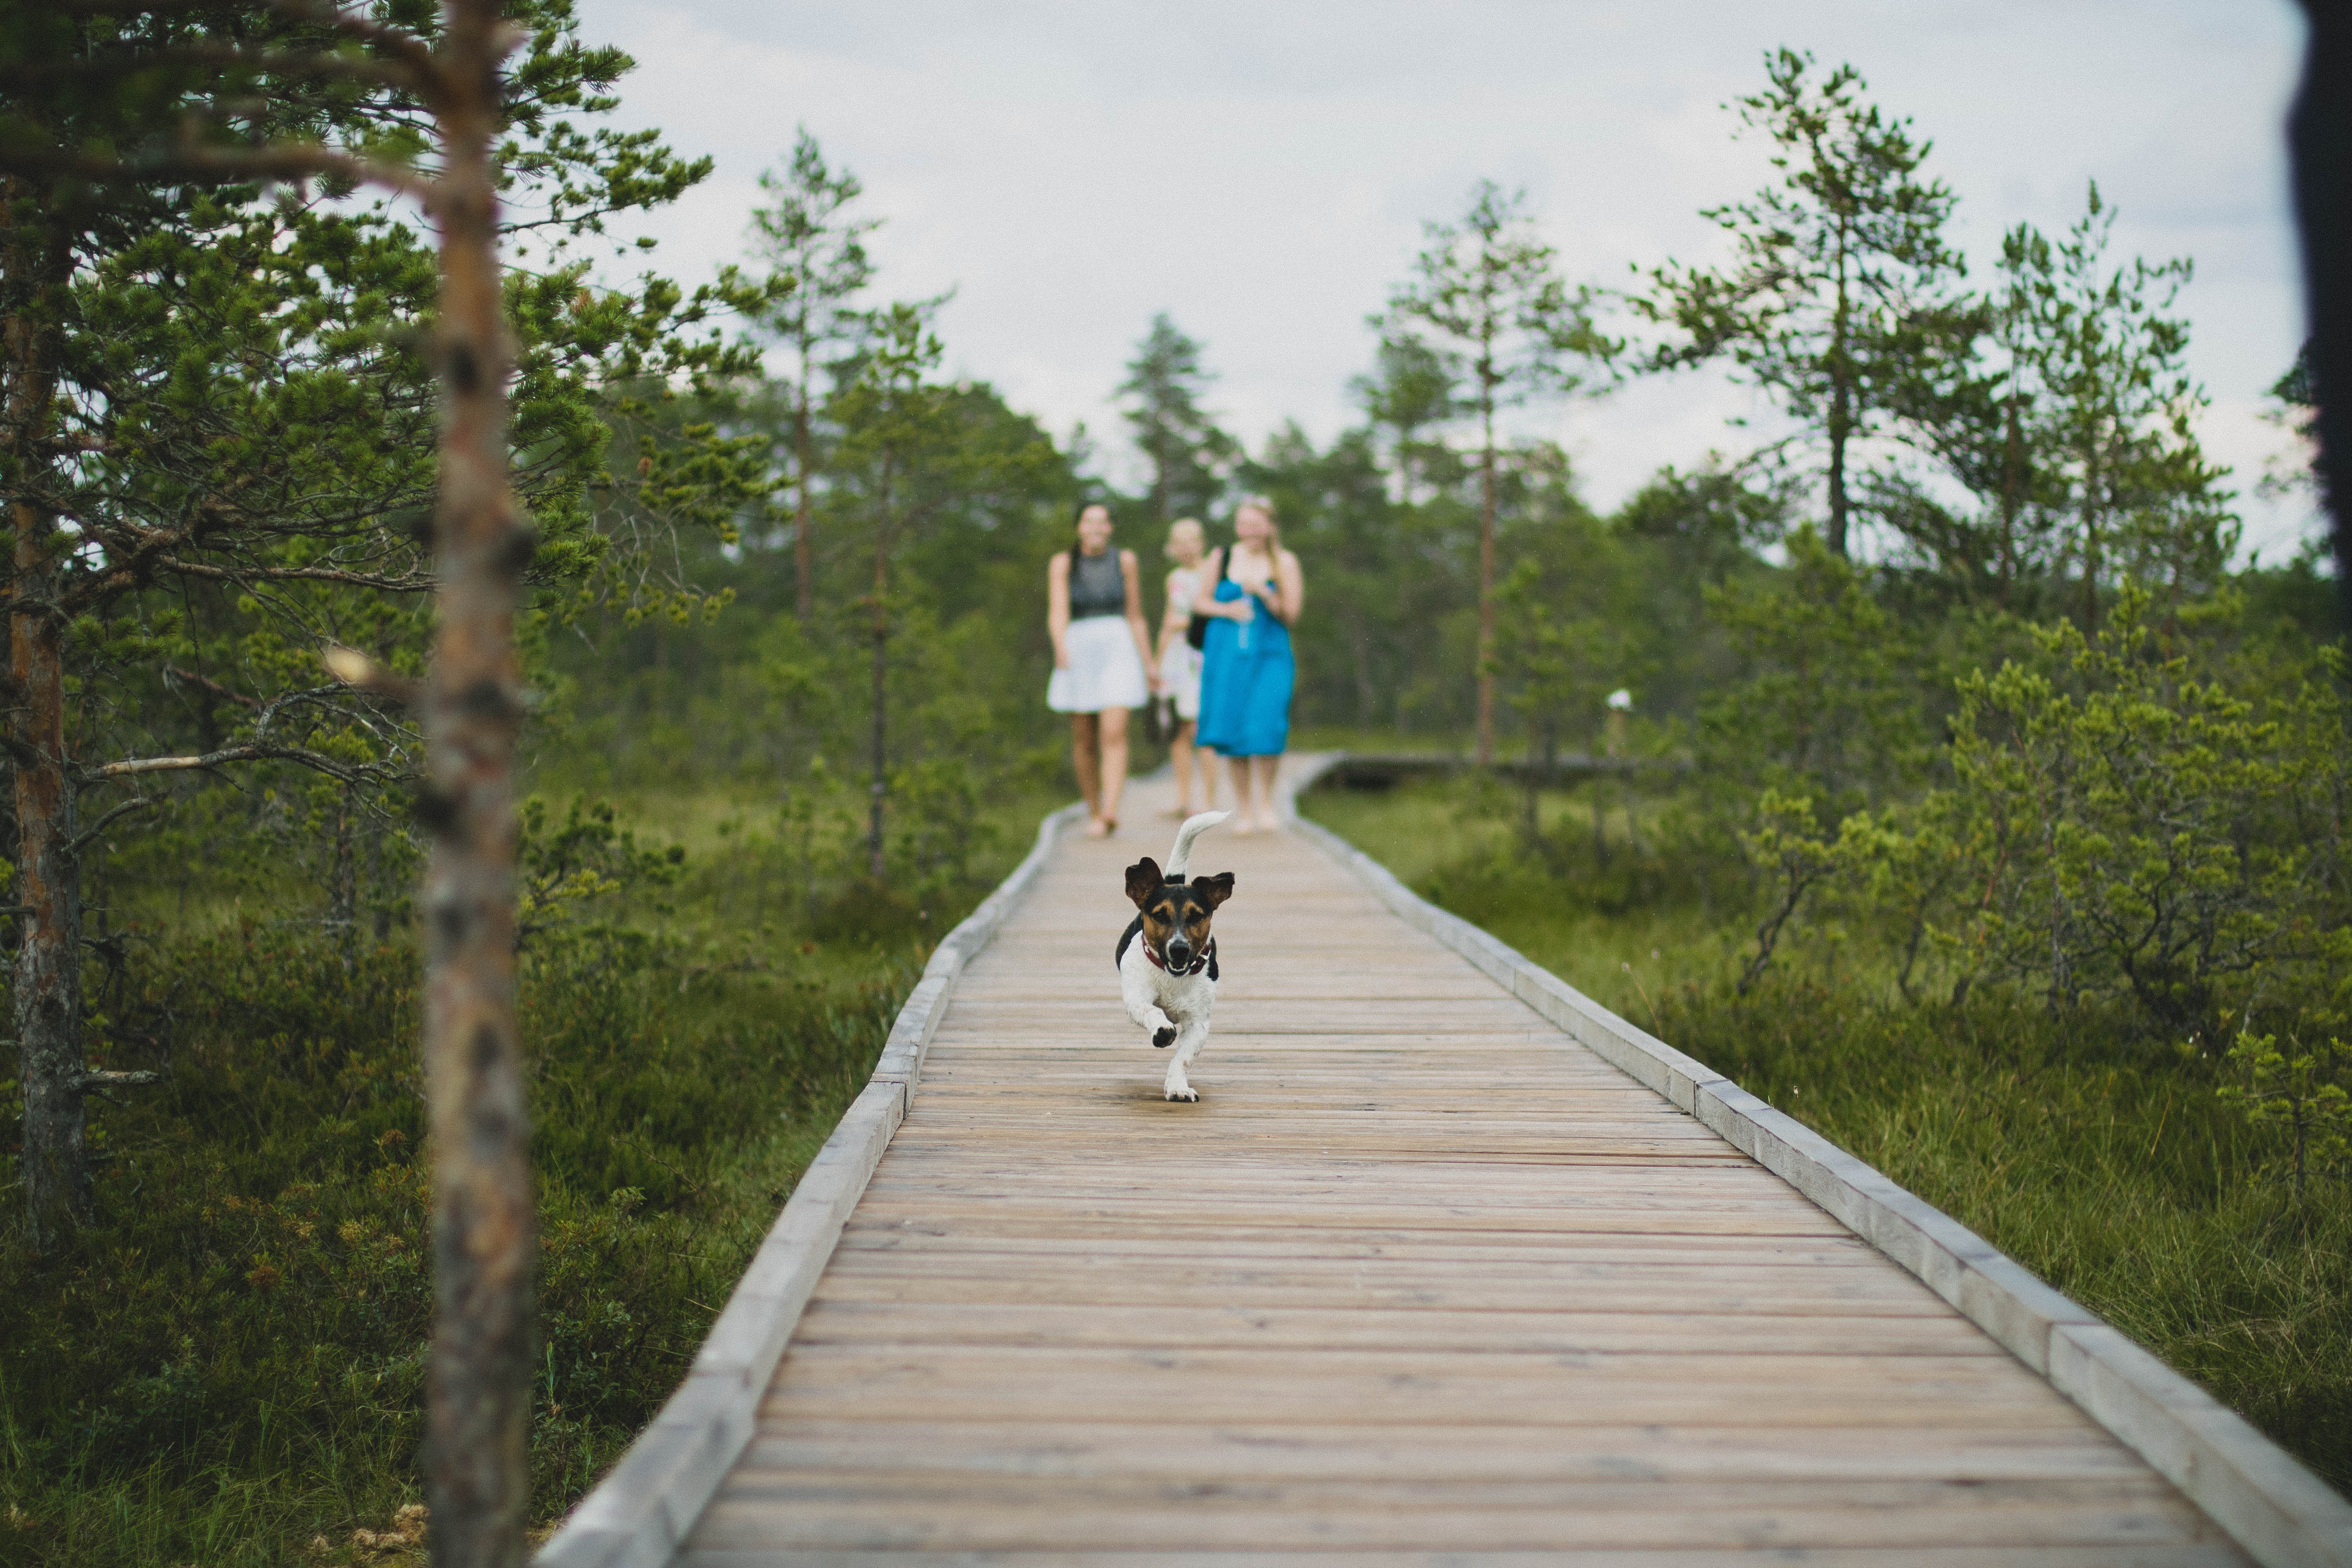
boardwalk, walkway, natural landscape, tree, nature reserve, bridge, leisure, trail, path, recreation, thoroughfare, nonbuilding structure, forest, photography, wood, landscape, plant, walking, national park, pedestrian, state park